Maini

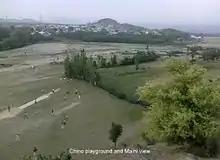
Cheeno Sports Ground (seen from Muradu Dherai)

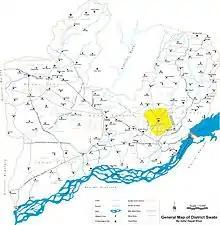
Map of District Swabi (showing Maini in yellow colour)

Maini is located 17 kilometers east of Swabi city, 5 kilometers north of Topi city and 2 kilometers west of Gadoon Amazai Industrial Zone. The main Swabi-Topi road provides a connection near Kotha village which runs towards north and takes 5 kilometers to arrive at Maini village. This road is also an ancient track which then runs north of Maini, goes through Jhanda village and extends to Buner District. On the three sides Maini is bounded by hills while the southern plain gap provides a flowing route to one hill-torrent ("wuch khwar"), one river ("kundal" river) and a natural spring ("Cheena") that are running through its heart and irrigate the southern fields.